Indian Suite

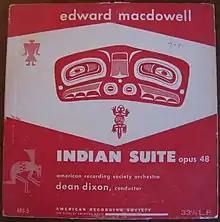
Indian Suite Opus 48 by Edward MacDowell American Recording Society ARS-3 front

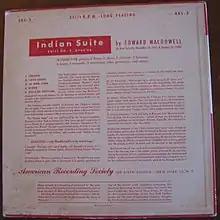
Indian Suite Opus 48 by Edward MacDowell American Recording Society ARS-3 back cover LP

The Indian Suite for orchestra was composed in 1892 by Edward MacDowell. The composer's second suite for orchestra, it was first performed in New York City by the Boston Symphony on January 23, 1896. The piece is based upon numerous American Indian melodies and rhythms.